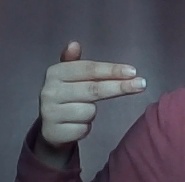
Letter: ghain